Anita Tack

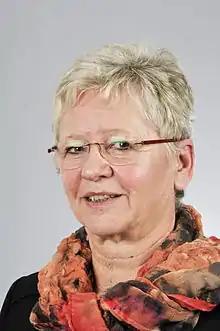
Tack in 2016

Anita Tack (born 4 April 1951) is a German politician who is a member of The Left. From 2009 to 2014, she was the Minister of the Environment, Health, and Consumer Protection for the state of Brandenburg. Since 1994, she has been a member of the Landtag of Brandenburg.